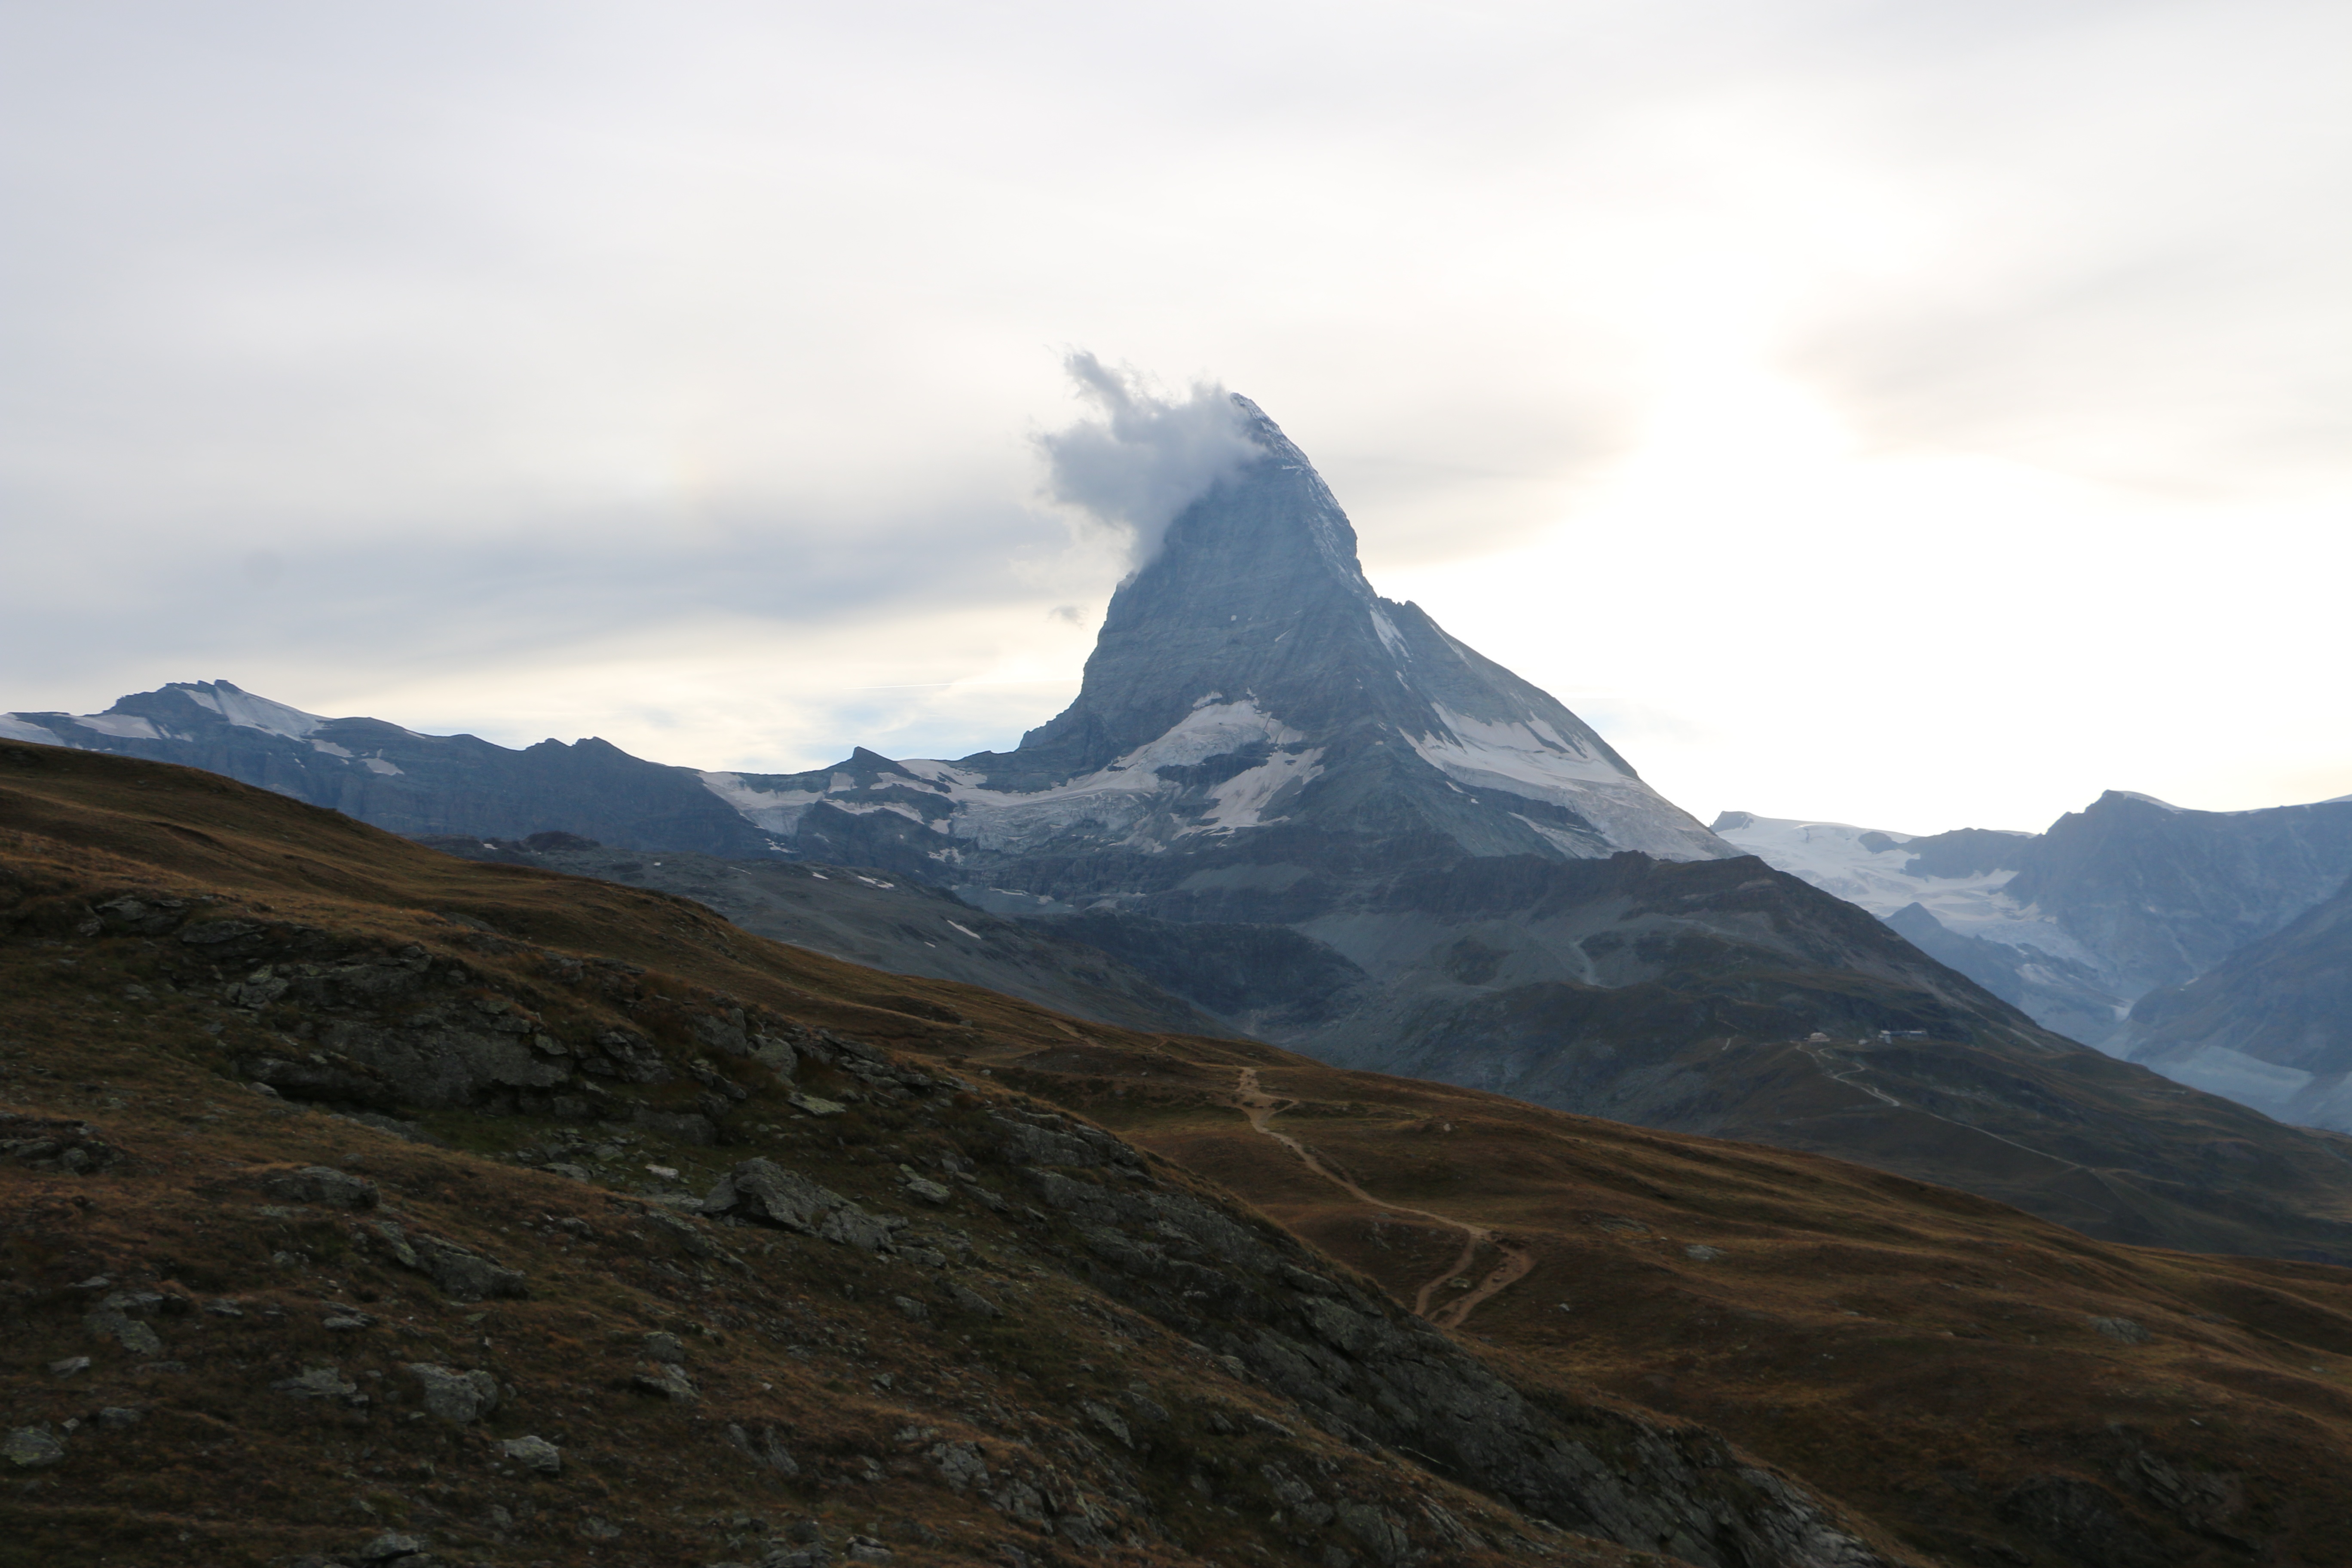
landscape, wilderness, mountain, snow, cloud, hill, adventure, mountain range, highland, ridge, summit, alps, plateau, fell, loch, landform, mountain pass, geographical feature, atmospheric phenomenon, mountainous landforms